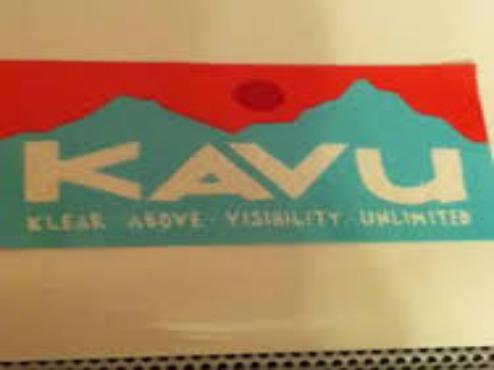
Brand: Kavu
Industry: Clothes